Eduard Geyer

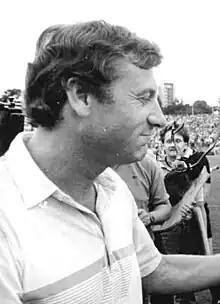
Geyer as coach of Dynamo Dresden in 1989

Eduard "Ede" Geyer (born 7 October 1944) is a German former professional football player and manager. He was the last manager of the East Germany national team.